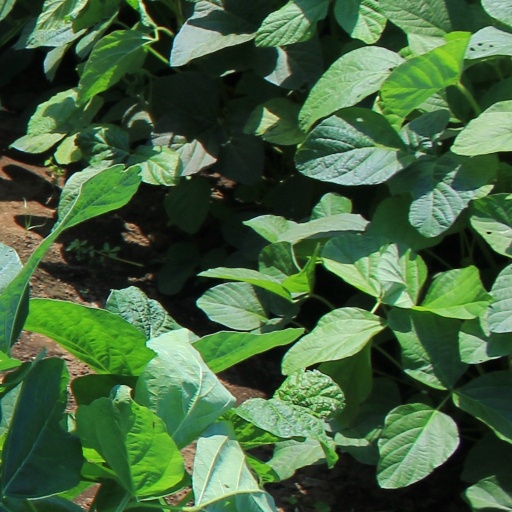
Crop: soybean